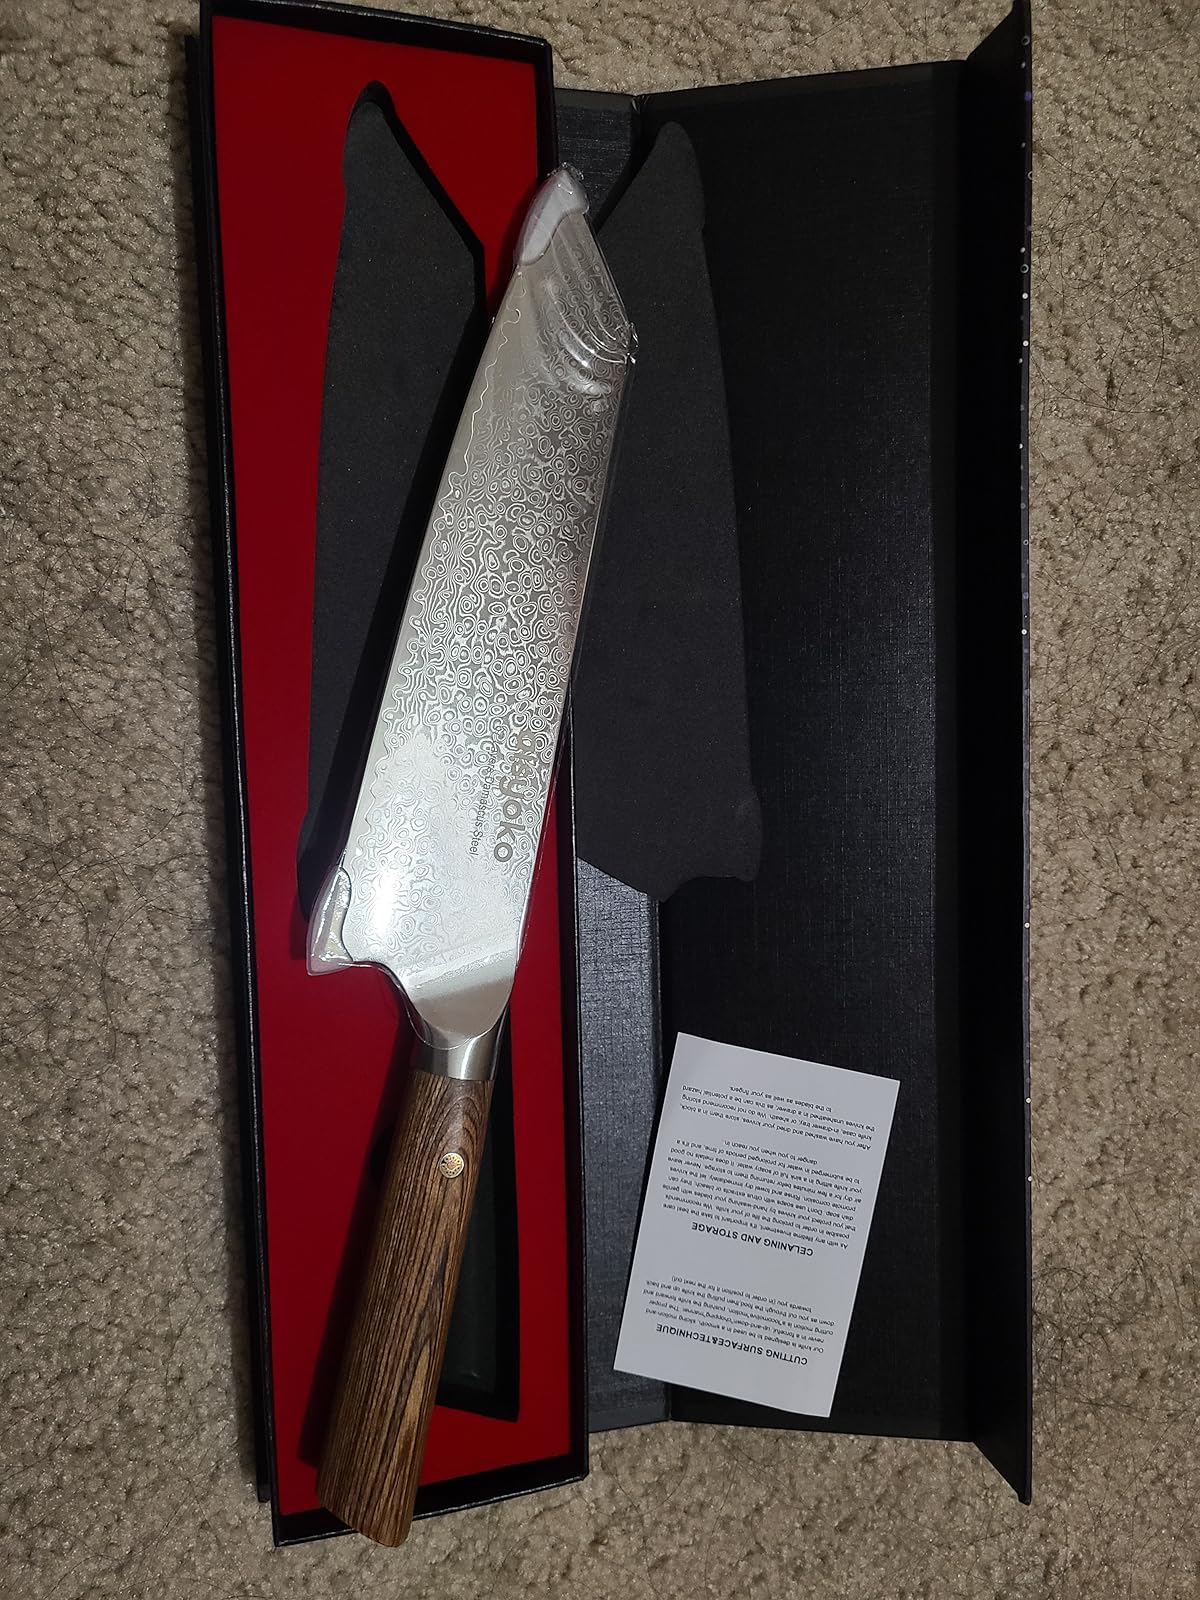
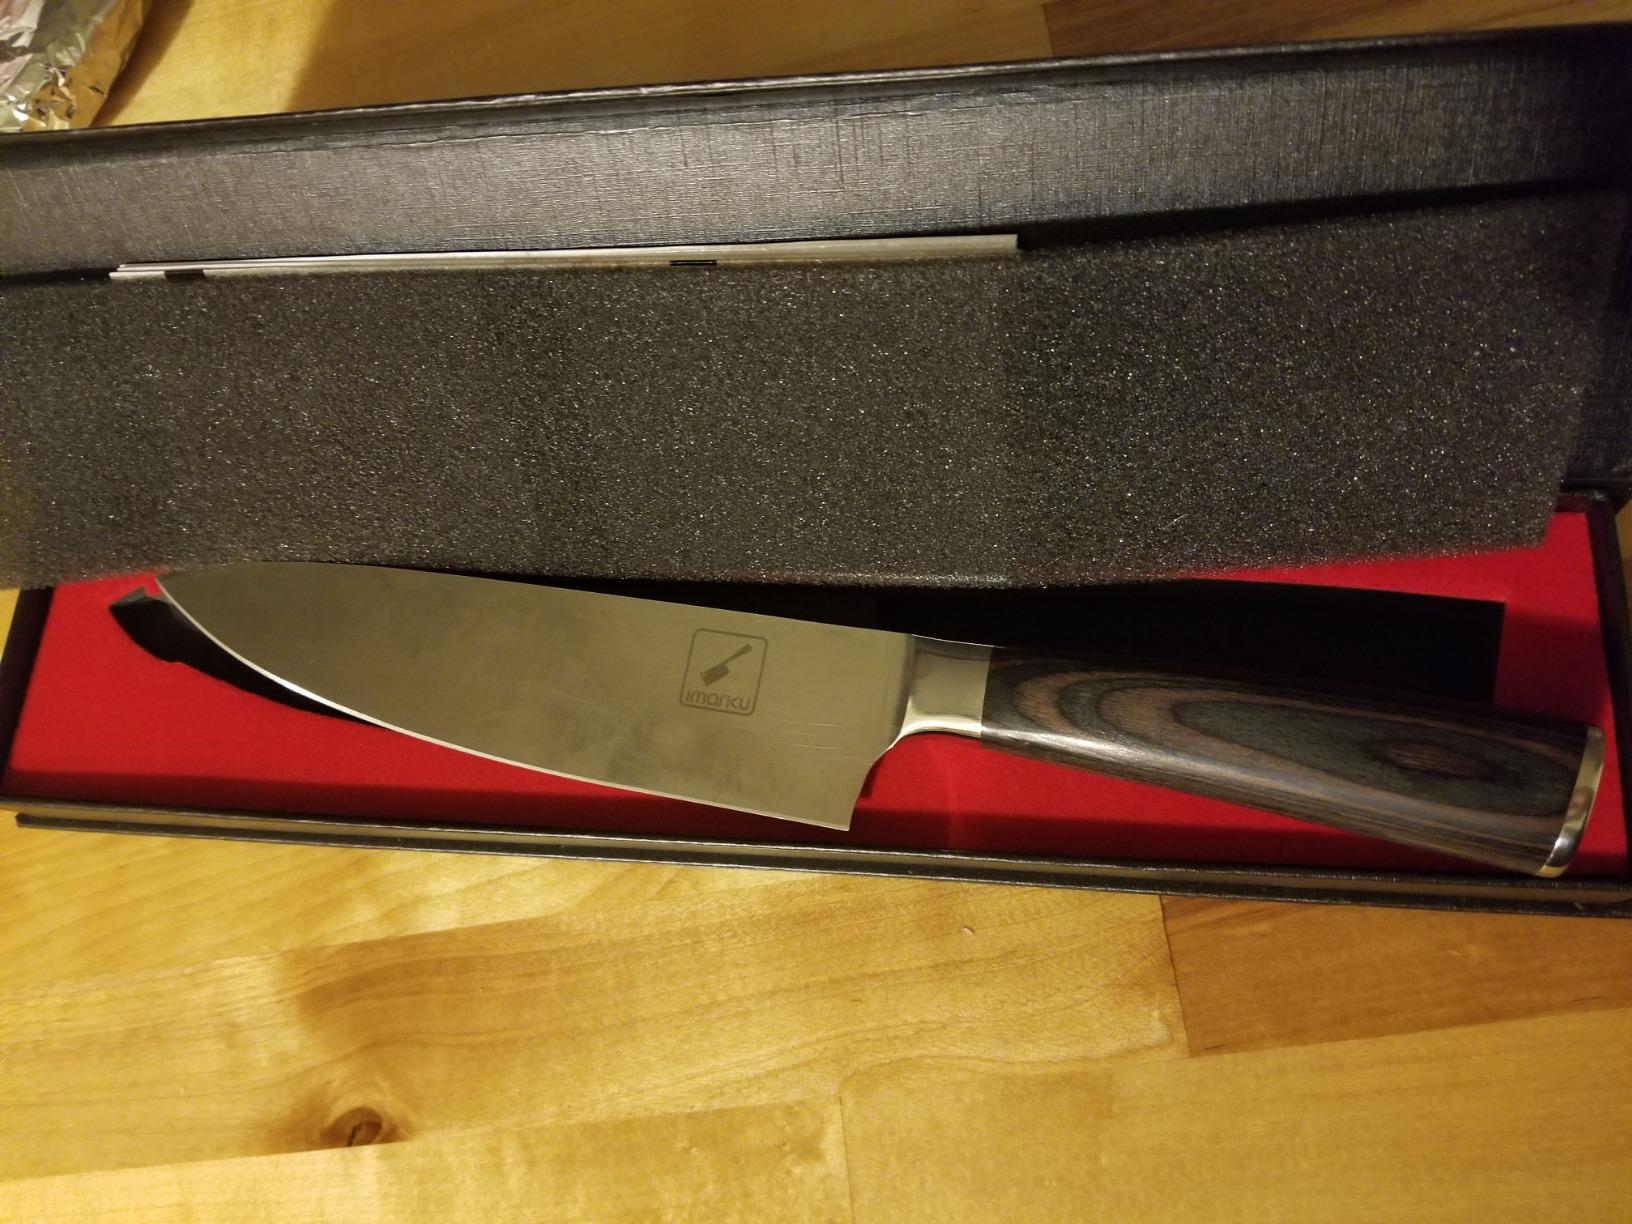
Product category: items_knife
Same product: no